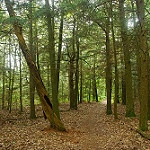
Label: forest